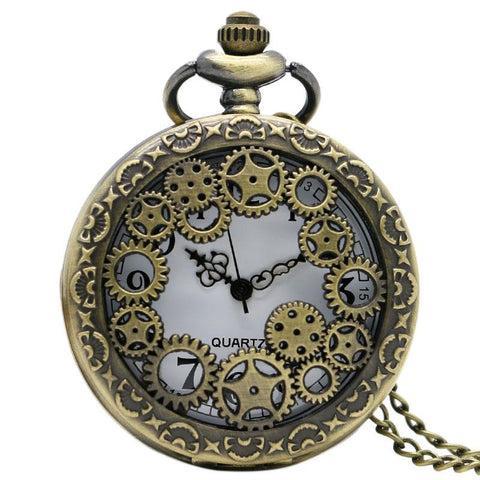
* free * for a limited time invention